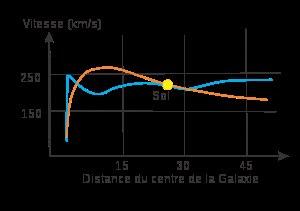
La Voie lactée, aussi nommée la Galaxie, est une galaxie spirale barrée qui comprend de 200 à 400 milliards d'étoiles et au minimum 100 milliards de planètes. Son diamètre est estimé à environ 100 000 à 120 000 années-lumière, voire à 150 000 ou à 200 000 années-lumière bien que le nombre d'étoiles au-delà de 120 000 années-lumière soit très faible. Elle et son cortège de galaxies satellites font partie du Groupe local, lui-même rattaché au superamas de la Vierge appartenant lui-même à Laniakea. Le Système solaire, qui en fait partie, se situe à environ 27 000 années‌-lumière du centre de la Voie lactée, lequel est constitué d'un trou noir supermassif.